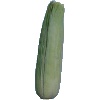
Label: corn_husk